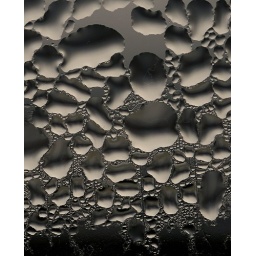
This was taken in my window bedroom at foggy condition.